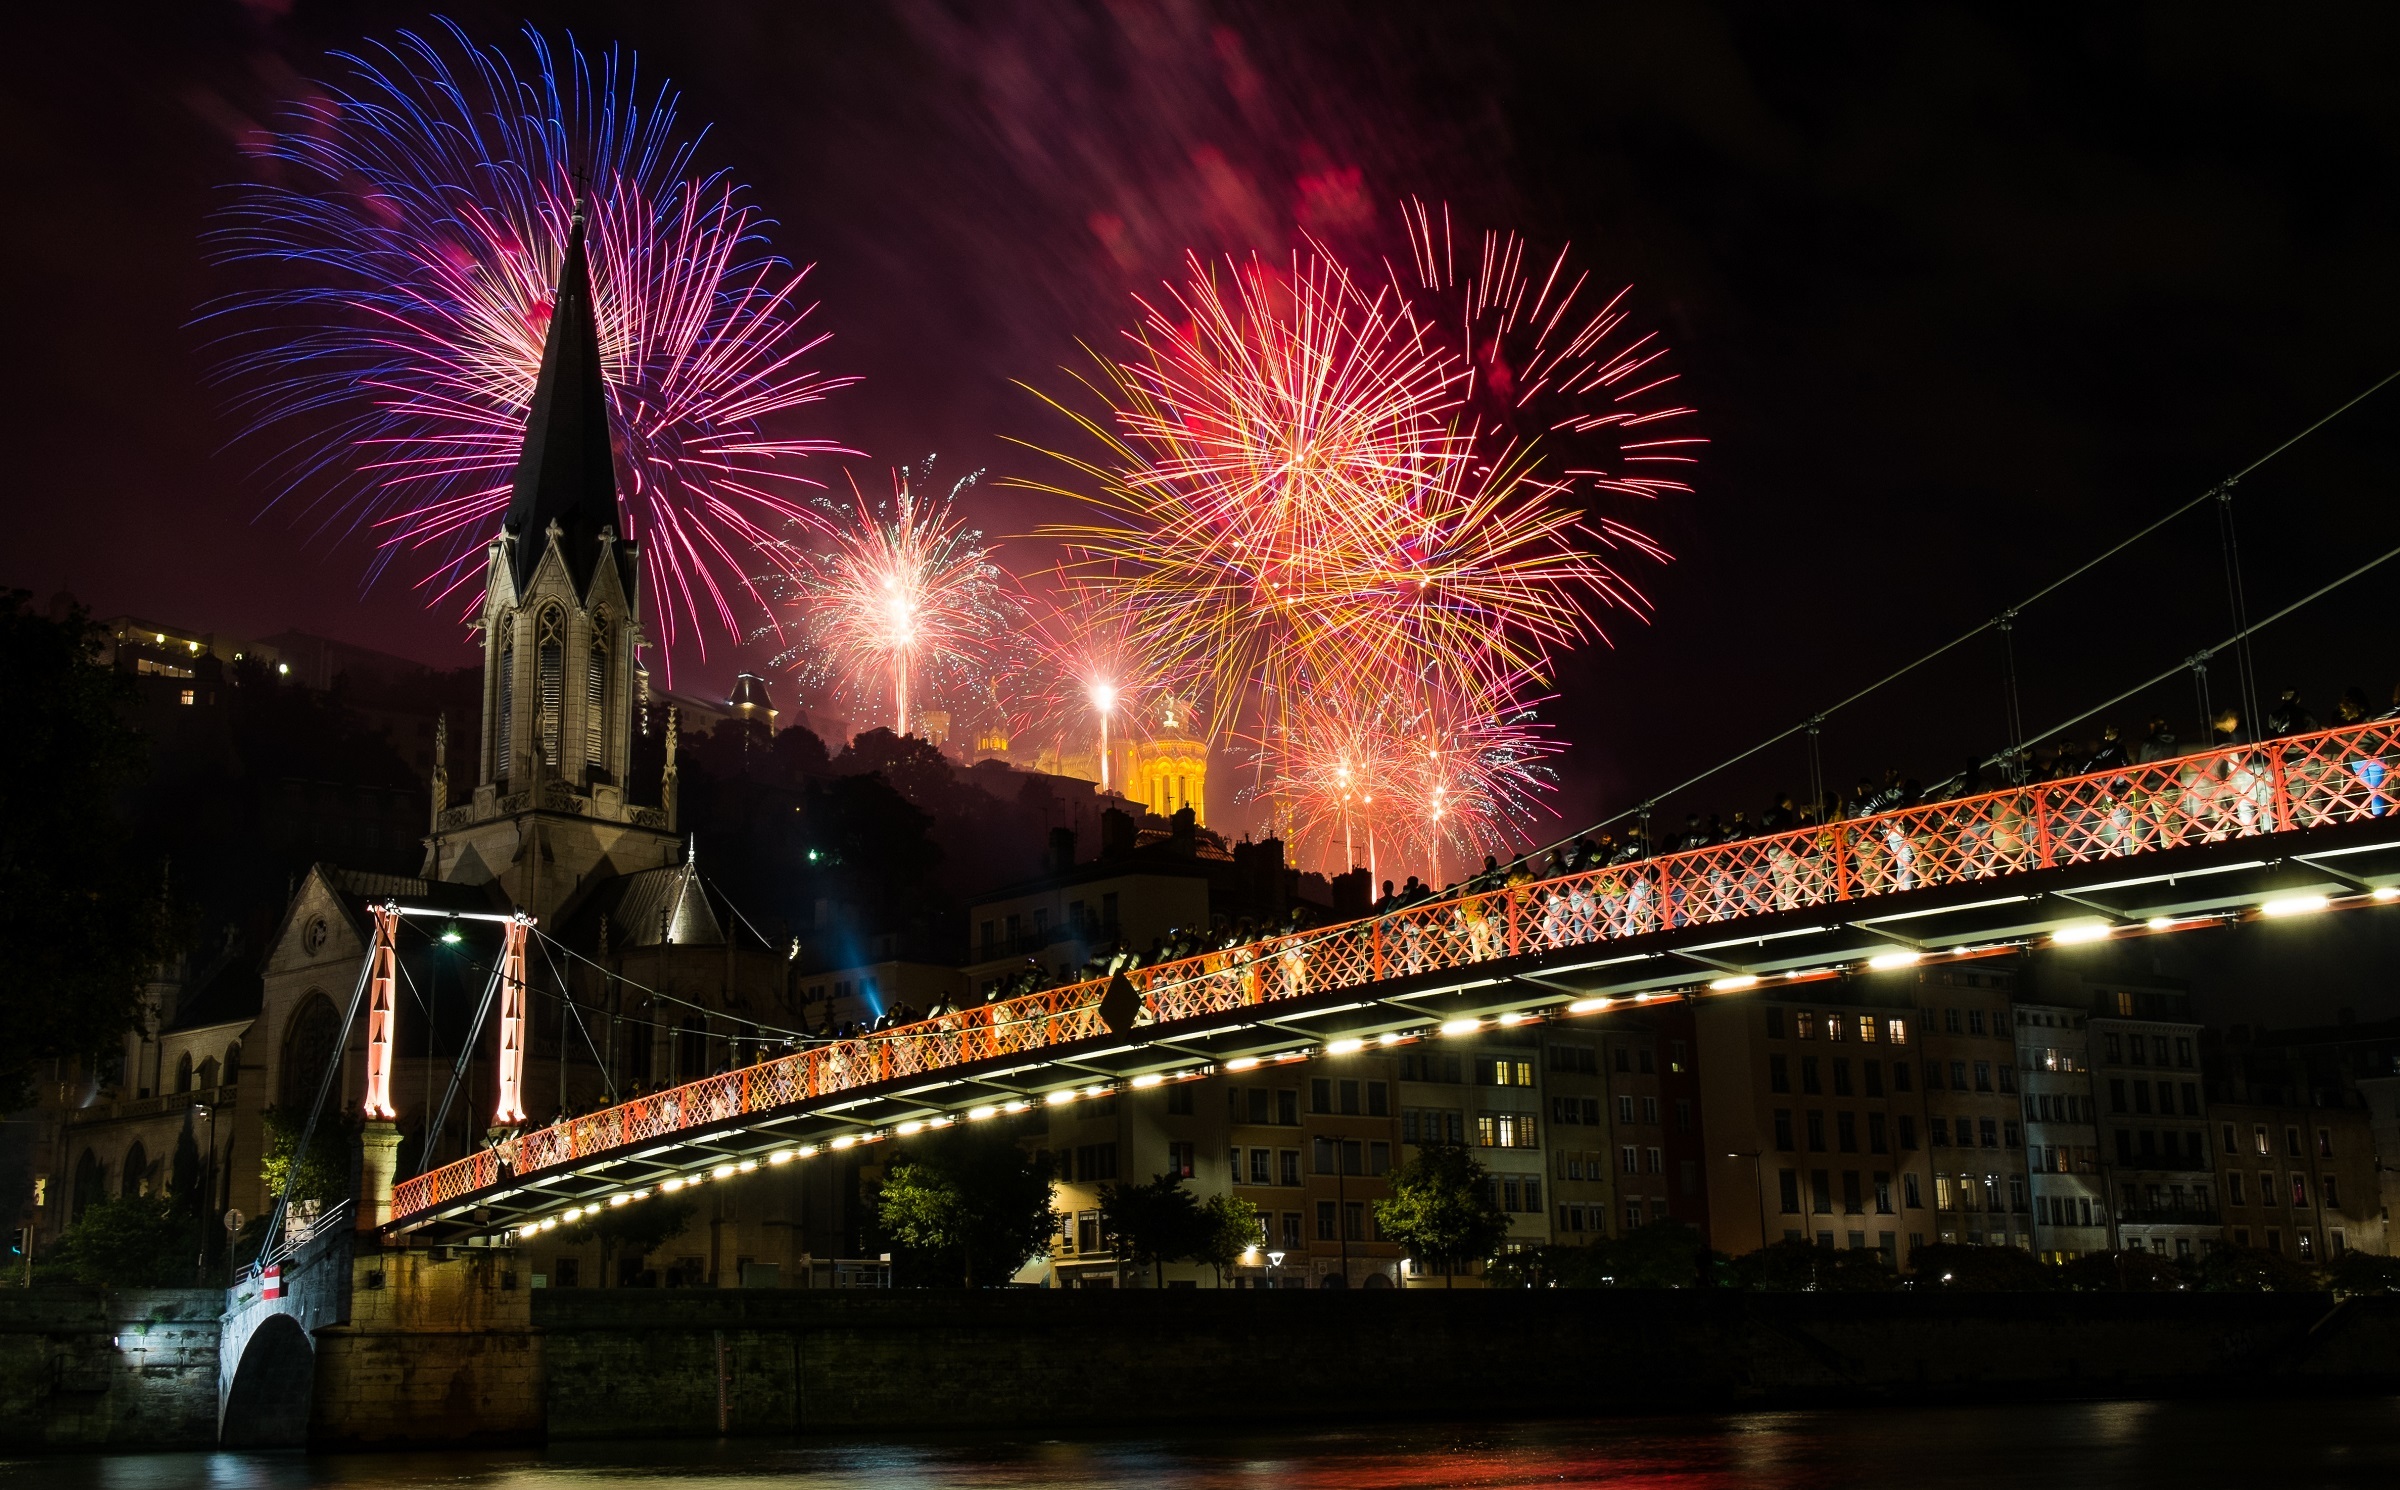
architecture, sky, bridge, night, city, river, recreation, celebration, france, europe, holiday, church, colorful, new year, explosion, festive, fireworks, steeple, event, illumination, lyon, new year's eve, outdoor recreation